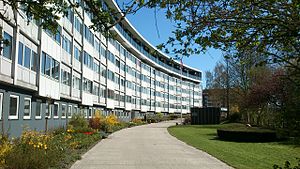
Langenæs (Aarhus) / Historie
Langenæs er en bydel i den sydvestlige del af Aarhus C med et indbyggertal på 6.899 den 1. jan 2017. afgrænset af Søndre Ringgade, Marselis Boulevard, Jyllands Allé og banegraven. Bydelen grænser op til Frederiksbjerg og Marselisborg i nord og øst, samt Kongsvang i syd.